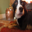
Label: dog